TAB Trackside

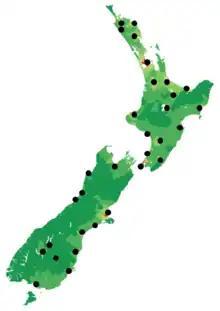
This is a map of TAB Trackside Radio frequencies.

Trackside 1 broadcasts racing from all codes, both domestic and international, alongside specialist shows. TAB Trackside 2 broadcasts racing from all codes, alongside simulcasts of TAB Trackside Radio weekday mornings from 6am. In 2011, it live simulcast Fill the Basin, a February 2011 Christchurch earthquake fundraiser cricket match, with Canterbury Television. The channels area available on the Sky Television DHS encrypted satellite services (062 Trackside 1, 063 Trackside 2) and Freeview terrestrial and streaming services (023 Trackside 1, 024 Trackside 2